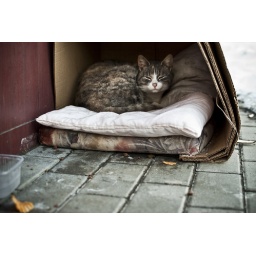
home in a street #73/365